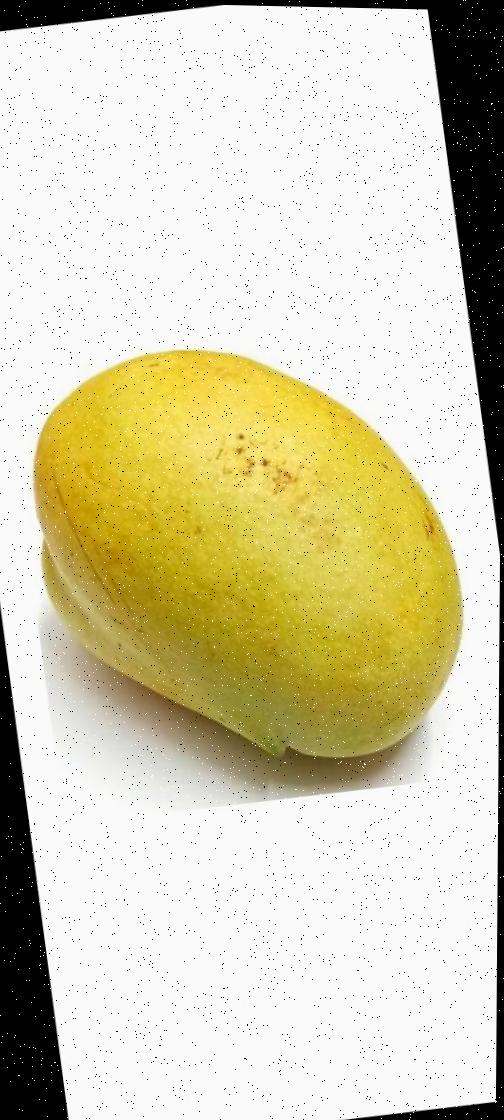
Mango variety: Bari-11